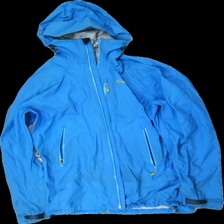
View: front
Type: Outerwear
Category: Men
Brand: Not in the list
Brand text on label: bergans
Colors: Turquoise
Material: 100% nylon
Cut: Regular
Size: XL
Season: All
Stains: Major
Price range: <50
Recommended usage: Export